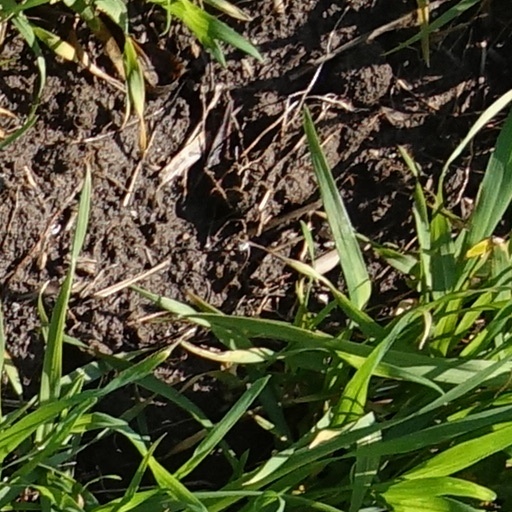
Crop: wheat